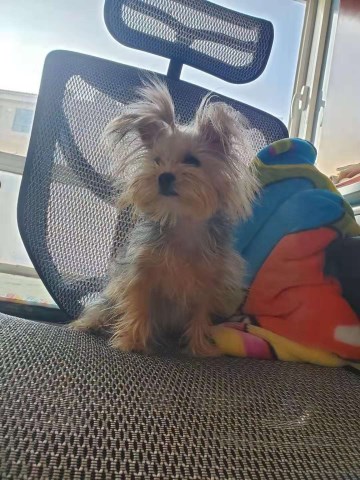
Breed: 340-n000120-Yorkshire_terrier